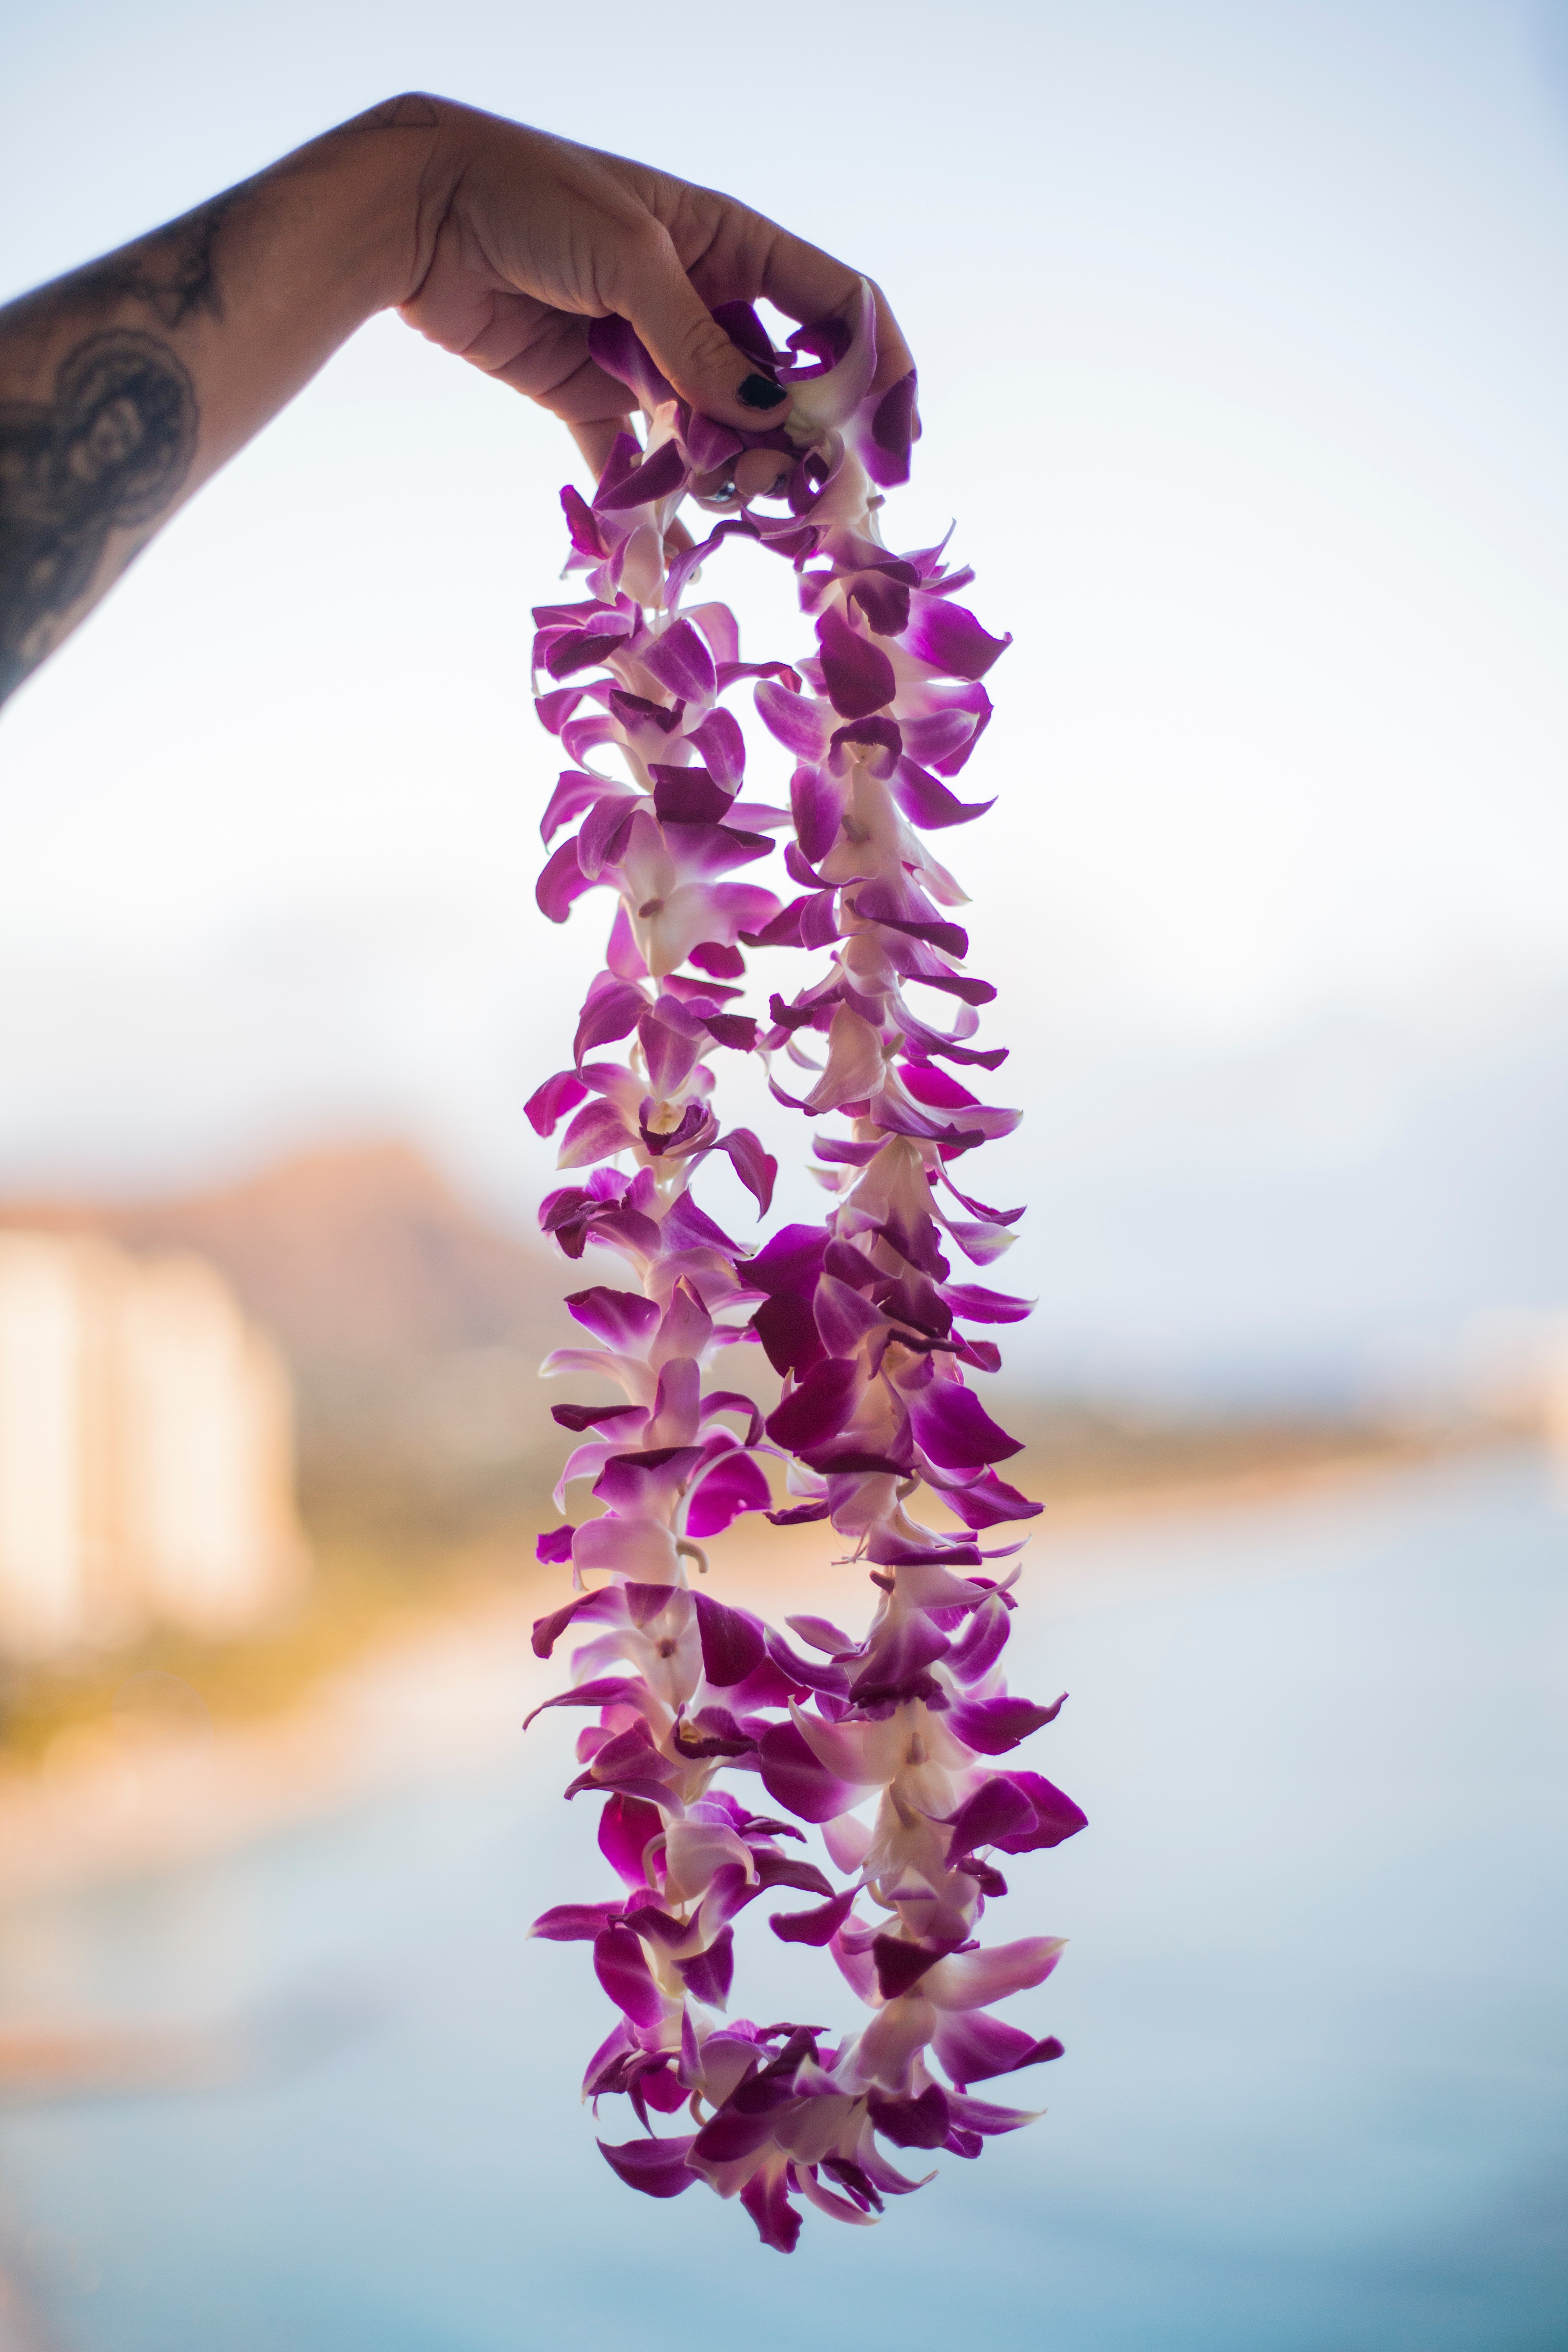
flower, purple, petal, spring, color, blue, pink, close up, macro photography